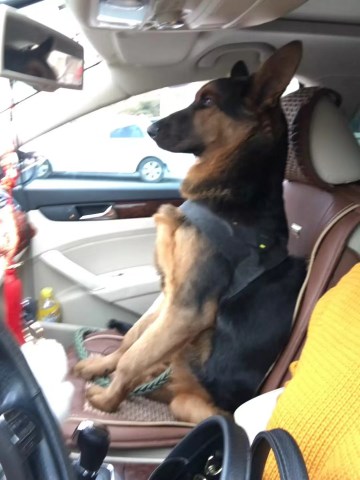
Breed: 211-n000018-German_shepherd